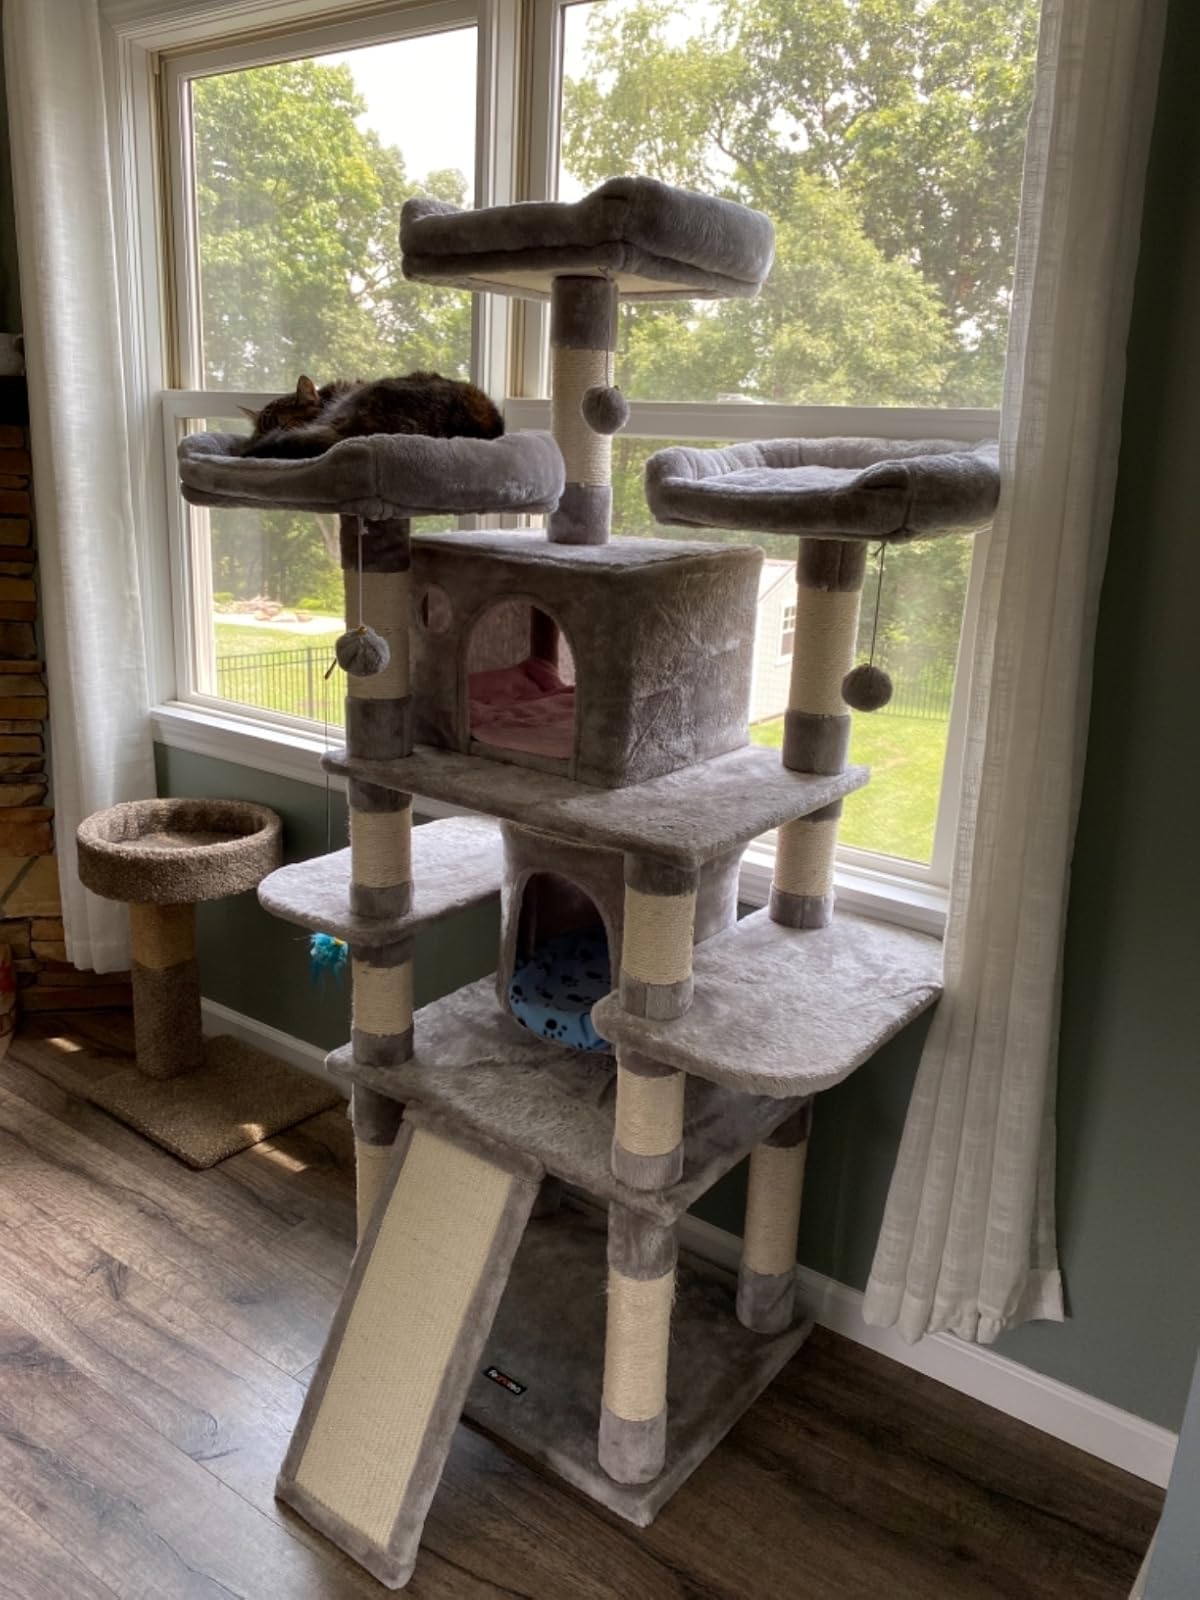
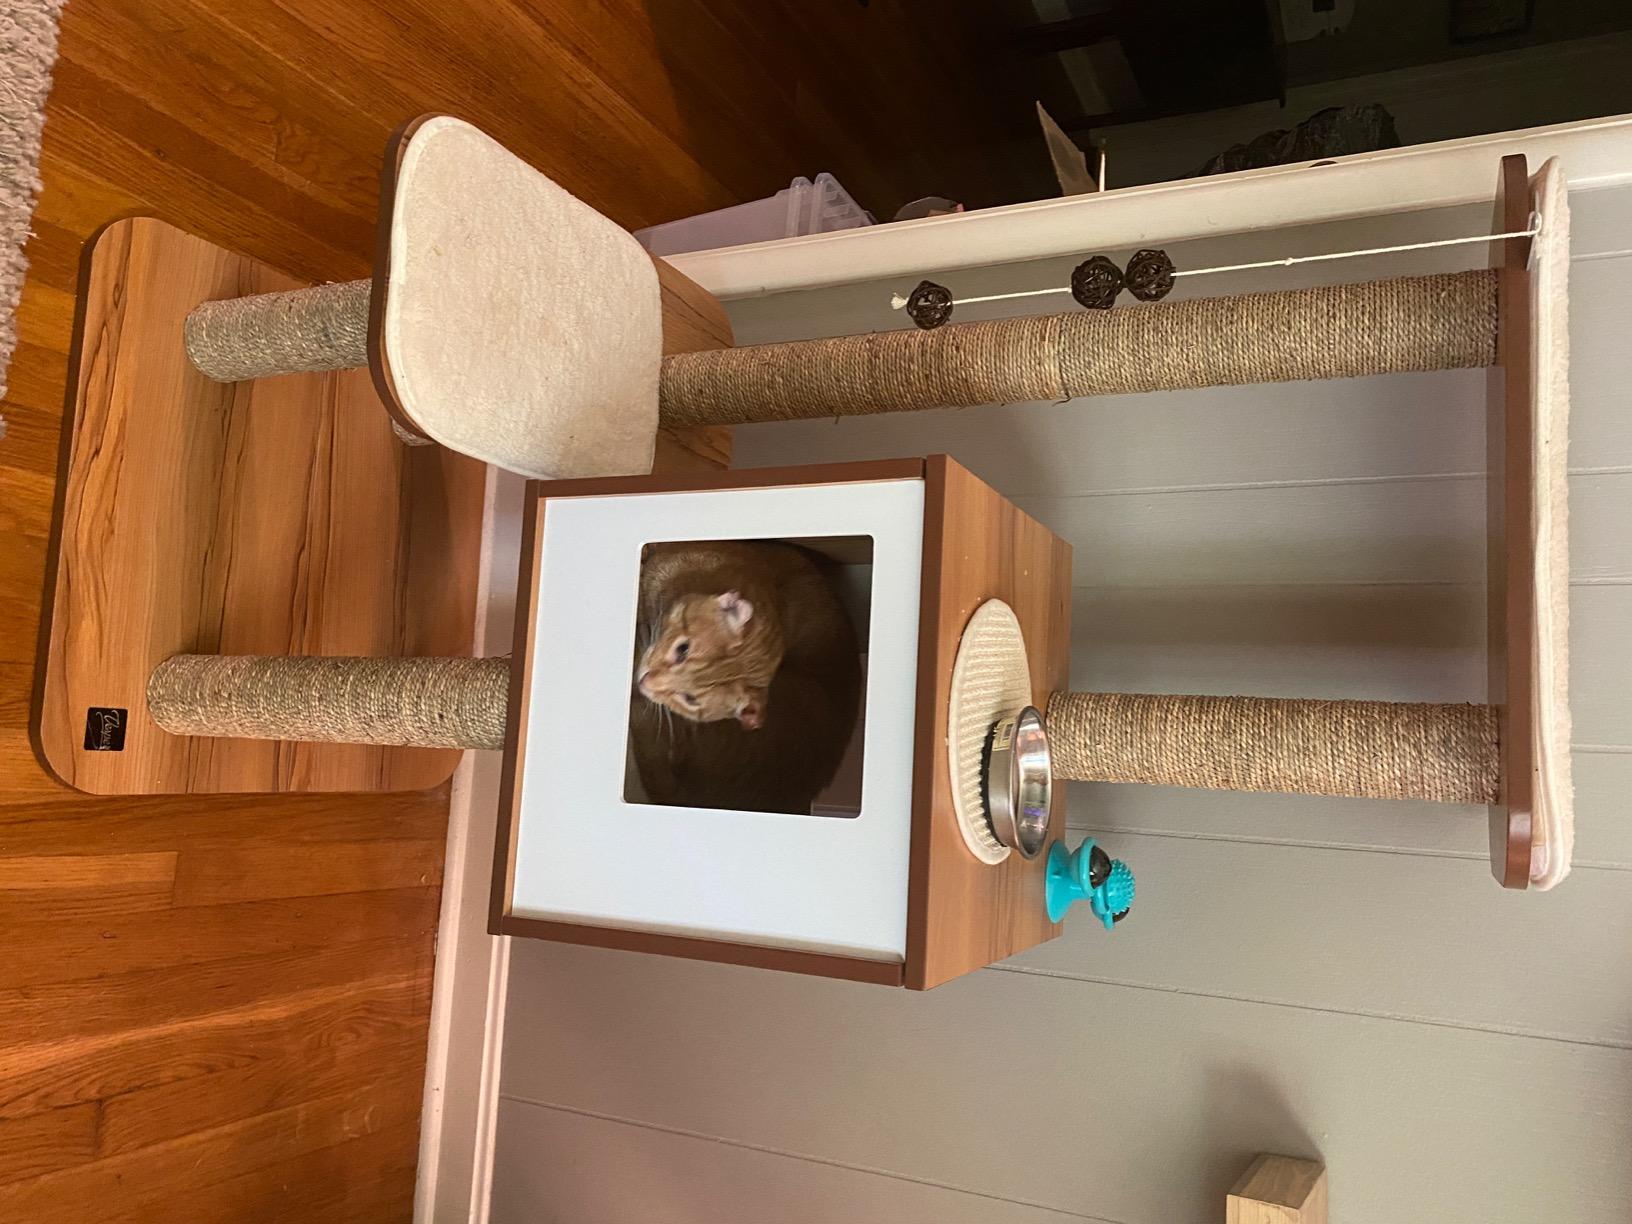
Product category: items_cat tree
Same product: no